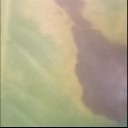
Label: Leaf_rust